Charles Renouard

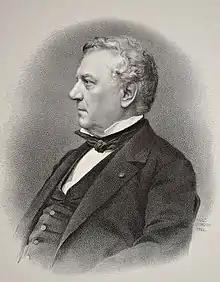

During a long career he worked as an advocate, was a member of the chamber of deputies, was vice-president of Société d'économie politique, sat on the Court of Cassation and was a Senator. He published many books and articles, and was elected a member of the Académie des Sciences Morales et Politiques of the Institut de France.